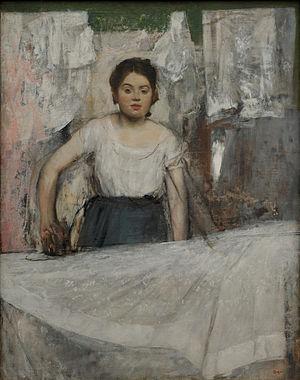
Hilaire Germain Edgar de Gas, dit Edgar Degas, né le 19 juillet 1834 à Paris et mort le 27 septembre 1917 dans la même ville, est un artiste peintre, graveur, sculpteur et photographe, naturaliste et impressionniste français.
L'économie est une activité humaine qui consiste en la production, la distribution, l'échange et la consommation de biens et de services.
L'Assommoir est un roman d'Émile Zola publié en feuilleton dès 1876 dans Le Bien public, puis dans La République des Lettres, avant sa sortie en livre en 1877 chez l'éditeur Georges Charpentier. C'est le septième volume de la série Les Rougon-Macquart. L'ouvrage est totalement consacré au monde ouvrier et, selon Zola, c'est « le premier roman sur le peuple, qui ne mente pas et qui ait l'odeur du peuple ». L'écrivain y restitue la langue et les mœurs des ouvriers, tout en décrivant les ravages causés par la misère et l'alcoolisme. À sa parution, l'ouvrage suscite de vives polémiques car il est jugé trop cru. Mais c'est ce naturalisme qui, cependant, provoque son succès, assurant à l'auteur fortune et célébrité.